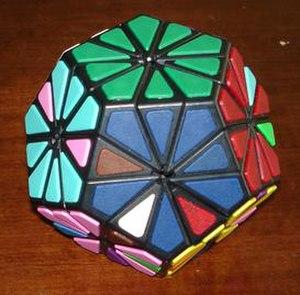
Le Pyraminx Crystal est un puzzle dodécaédrique proche du Rubik's cube et du Megaminx. Il est fabriqué et vendu par Uwe Mèffert dans ses magasins depuis 2008.